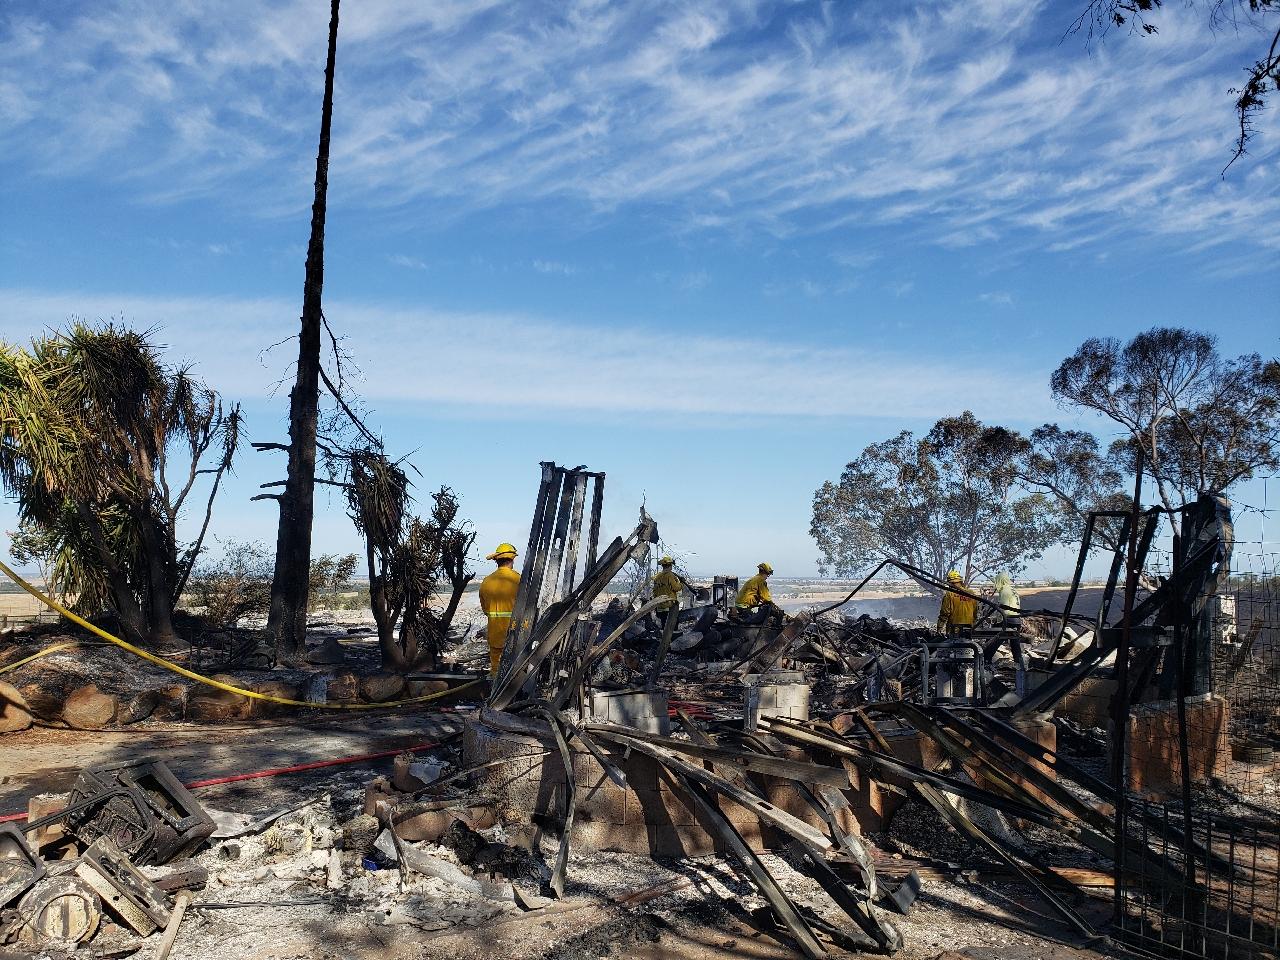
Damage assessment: destroyed